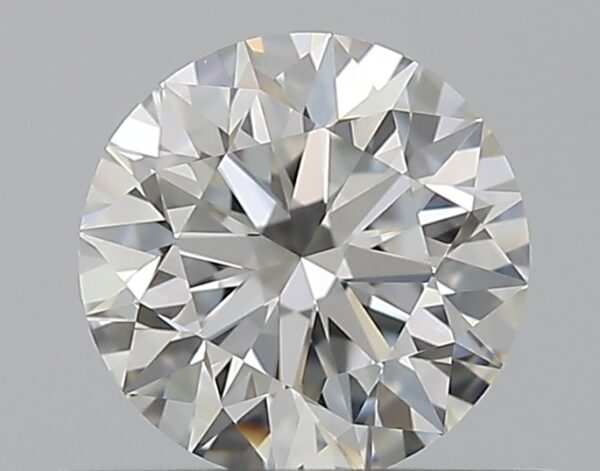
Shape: round
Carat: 0.5
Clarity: VVS1
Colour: G
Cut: EX
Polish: EX
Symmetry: EX
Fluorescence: N
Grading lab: GIA
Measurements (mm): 5.04 x 5.07 x 3.17